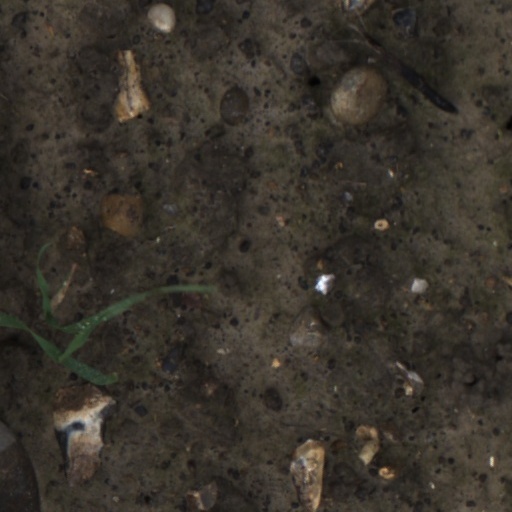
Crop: wheat